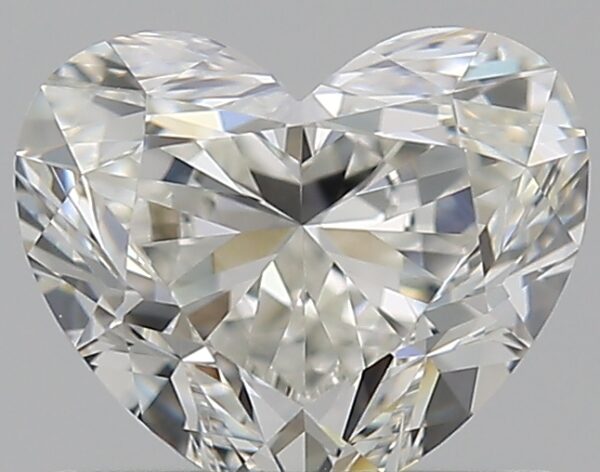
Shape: heart
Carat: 0.7
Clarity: IF
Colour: H
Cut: EX
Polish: EX
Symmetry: VG
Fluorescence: N
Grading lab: GIA
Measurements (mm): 5.05 x 6.01 x 3.55